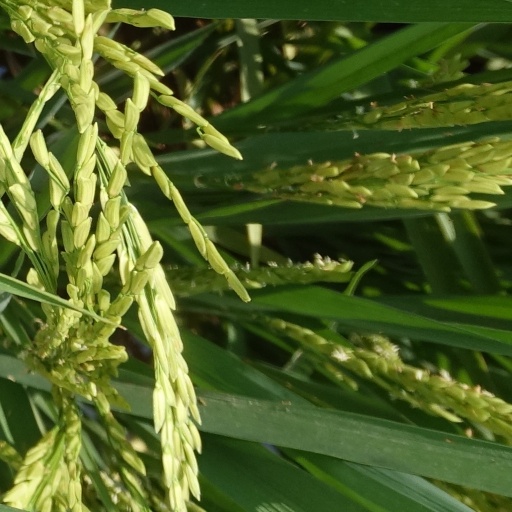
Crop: rice